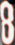
Number: 8